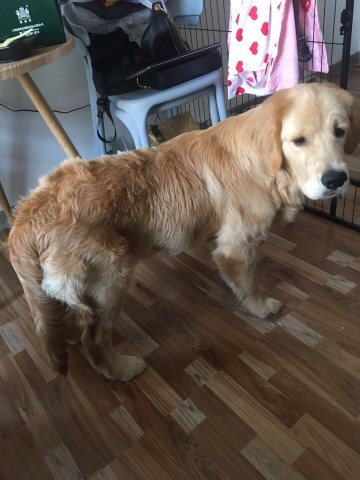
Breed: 5355-n000126-golden_retriever